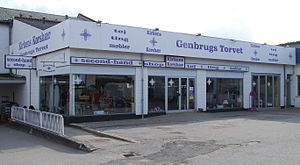
Kirkens Korshær
En genbrugsbutik fra Kirkens Korshær, beliggende i Viborg.